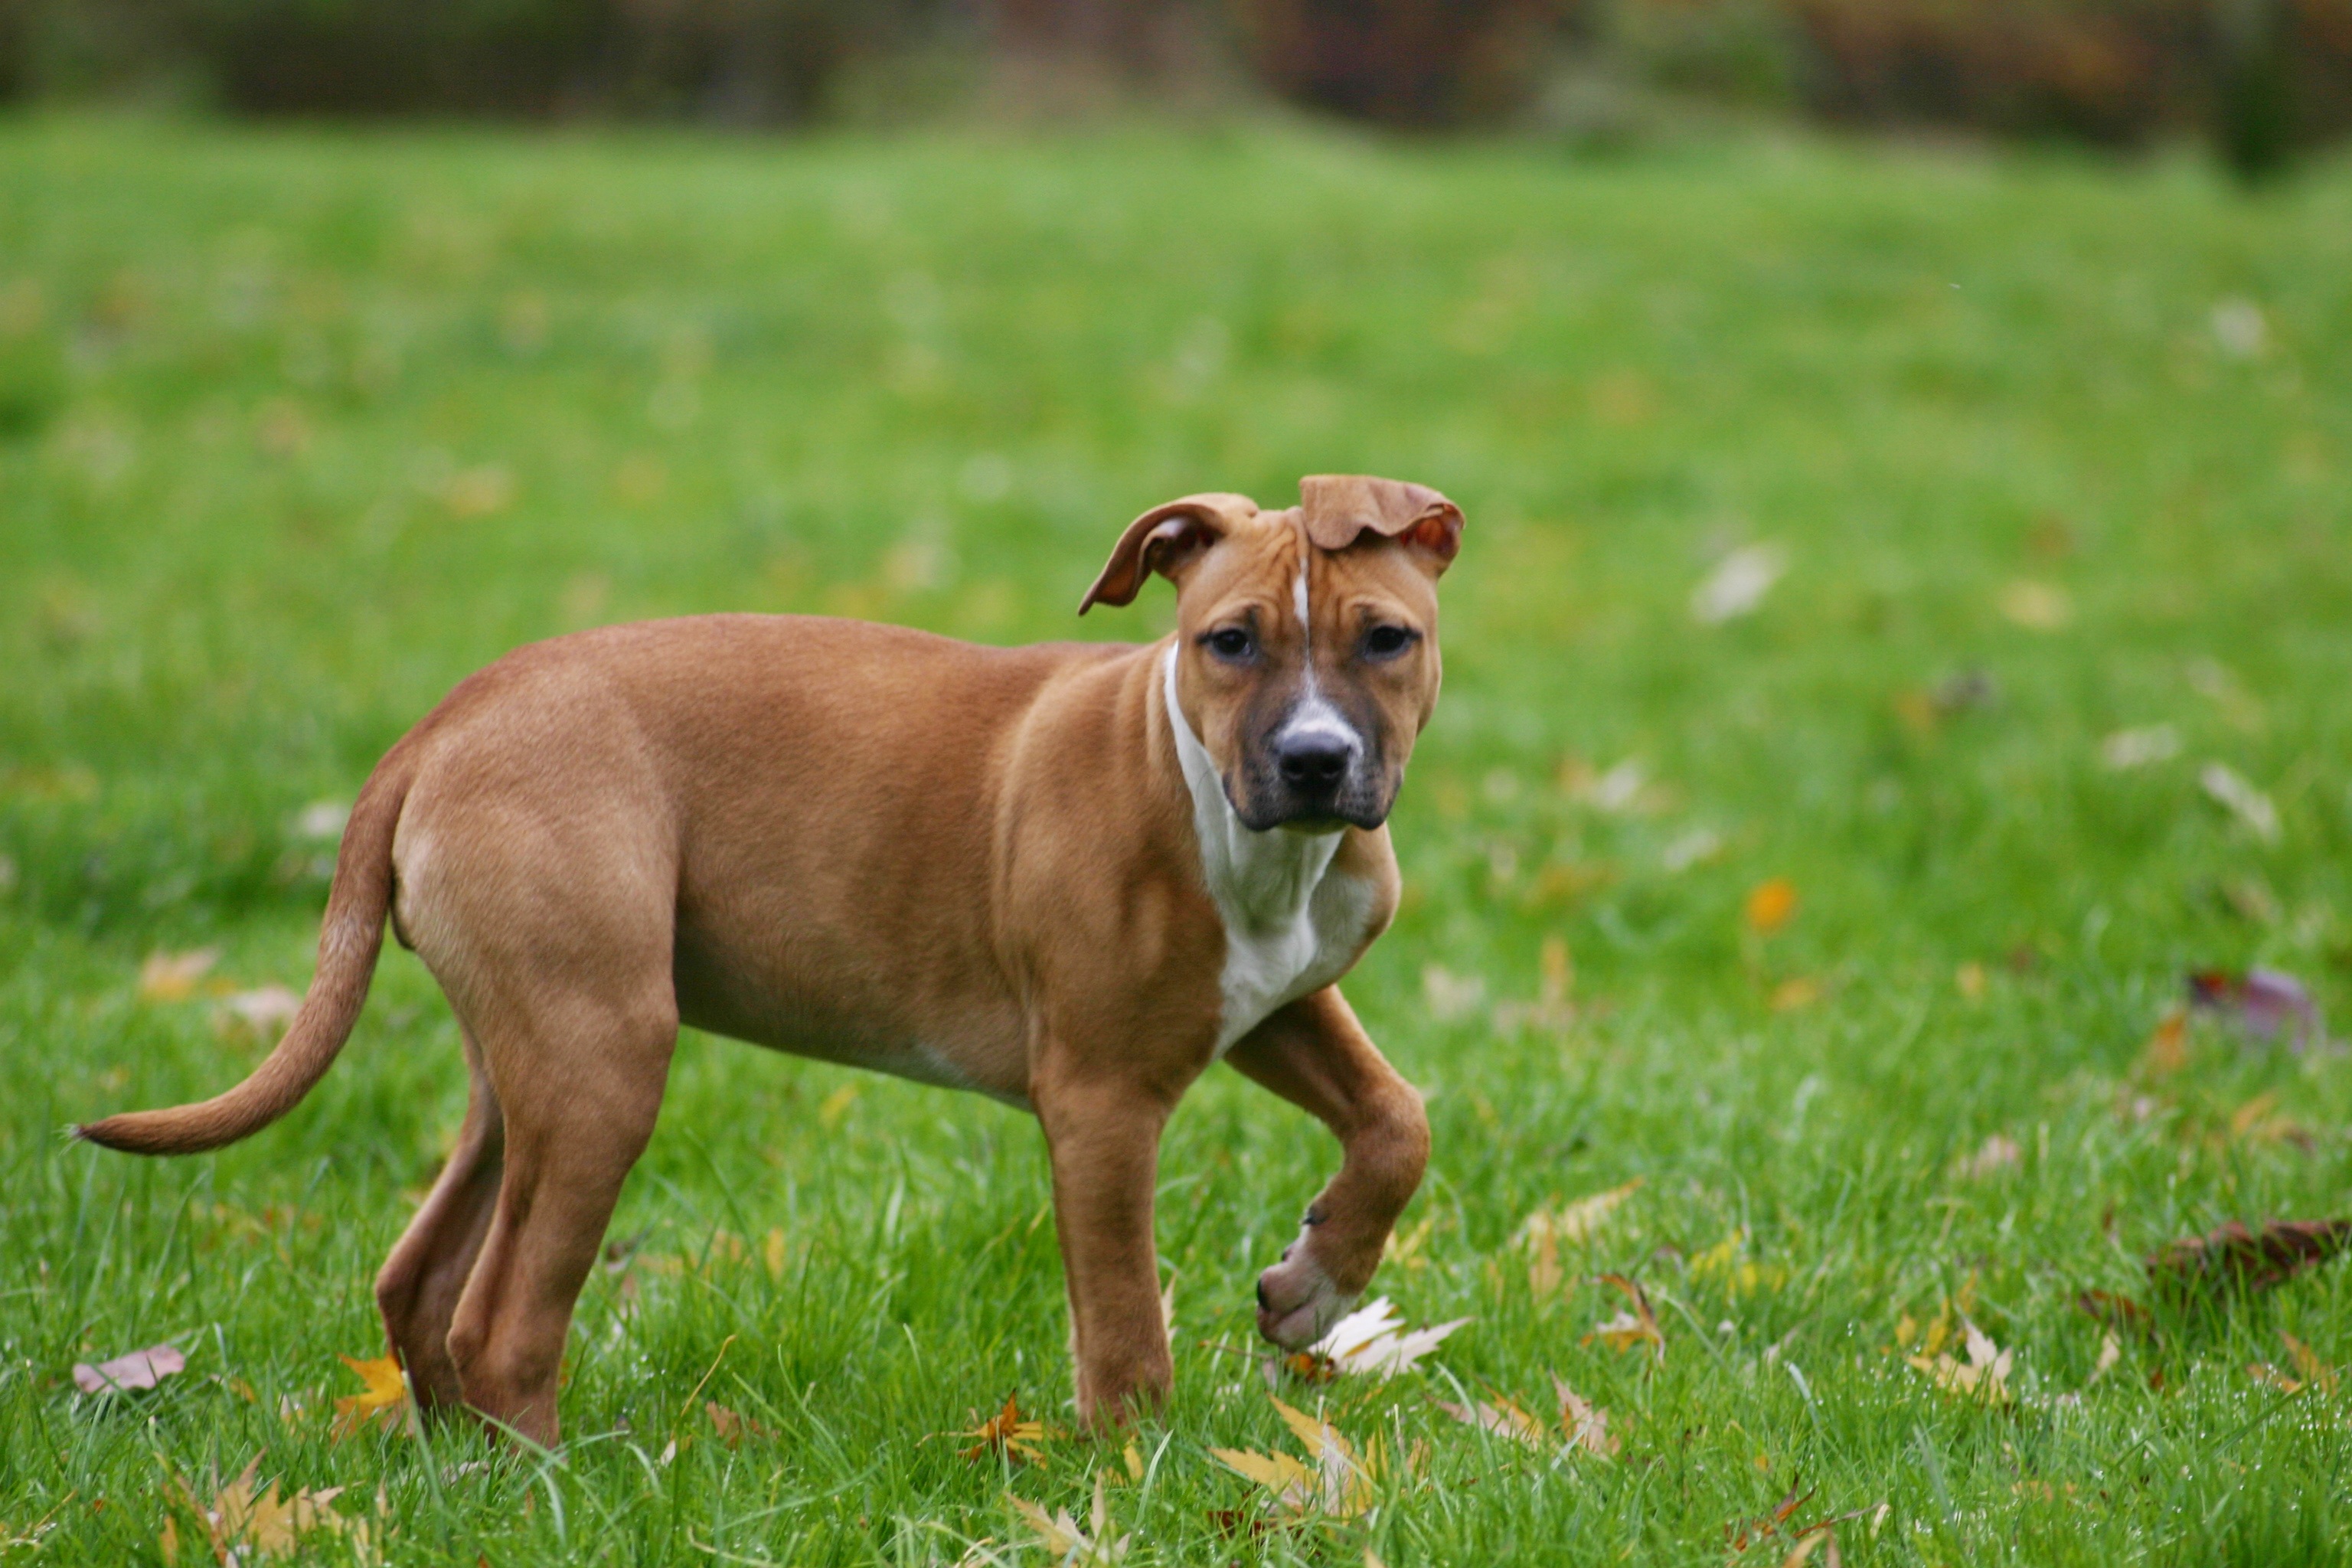
nature, grass, dog, animal, canine, walk, love, pet, young, park, mammal, playing, lifestyle, leisure, hound, outdoors, fun, vertebrate, dog breed, terrier, breed, funny dog, happy dog, dog park, rhodesian ridgeback, dog playing, dog running, patterdale terrier, walking dog, dog like mammal, carnivoran, animal sports, dog sports